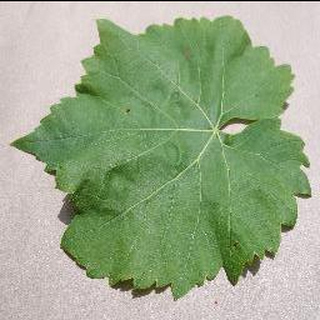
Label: healthy_grape